The Slip (band)

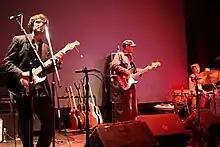
The Slip (L–R): Brad Barr, Marc Friedman, and Andrew Barr

The Slip is an avant-rock trio from Boston, Massachusetts. The band consists of Providence, Rhode Island brothers Brad Barr (guitar, piano, vocals) and Andrew Barr (drums), and Marc Friedman (bass guitar). The three also play with singer-songwriter Nathan Moore (of ThaMuseMeant) and keyboardist Marco Benevento in Surprise Me Mr. Davis. Brad and Andrew Barr additionally perform with Montreal-based ensemble The Barr Brothers.